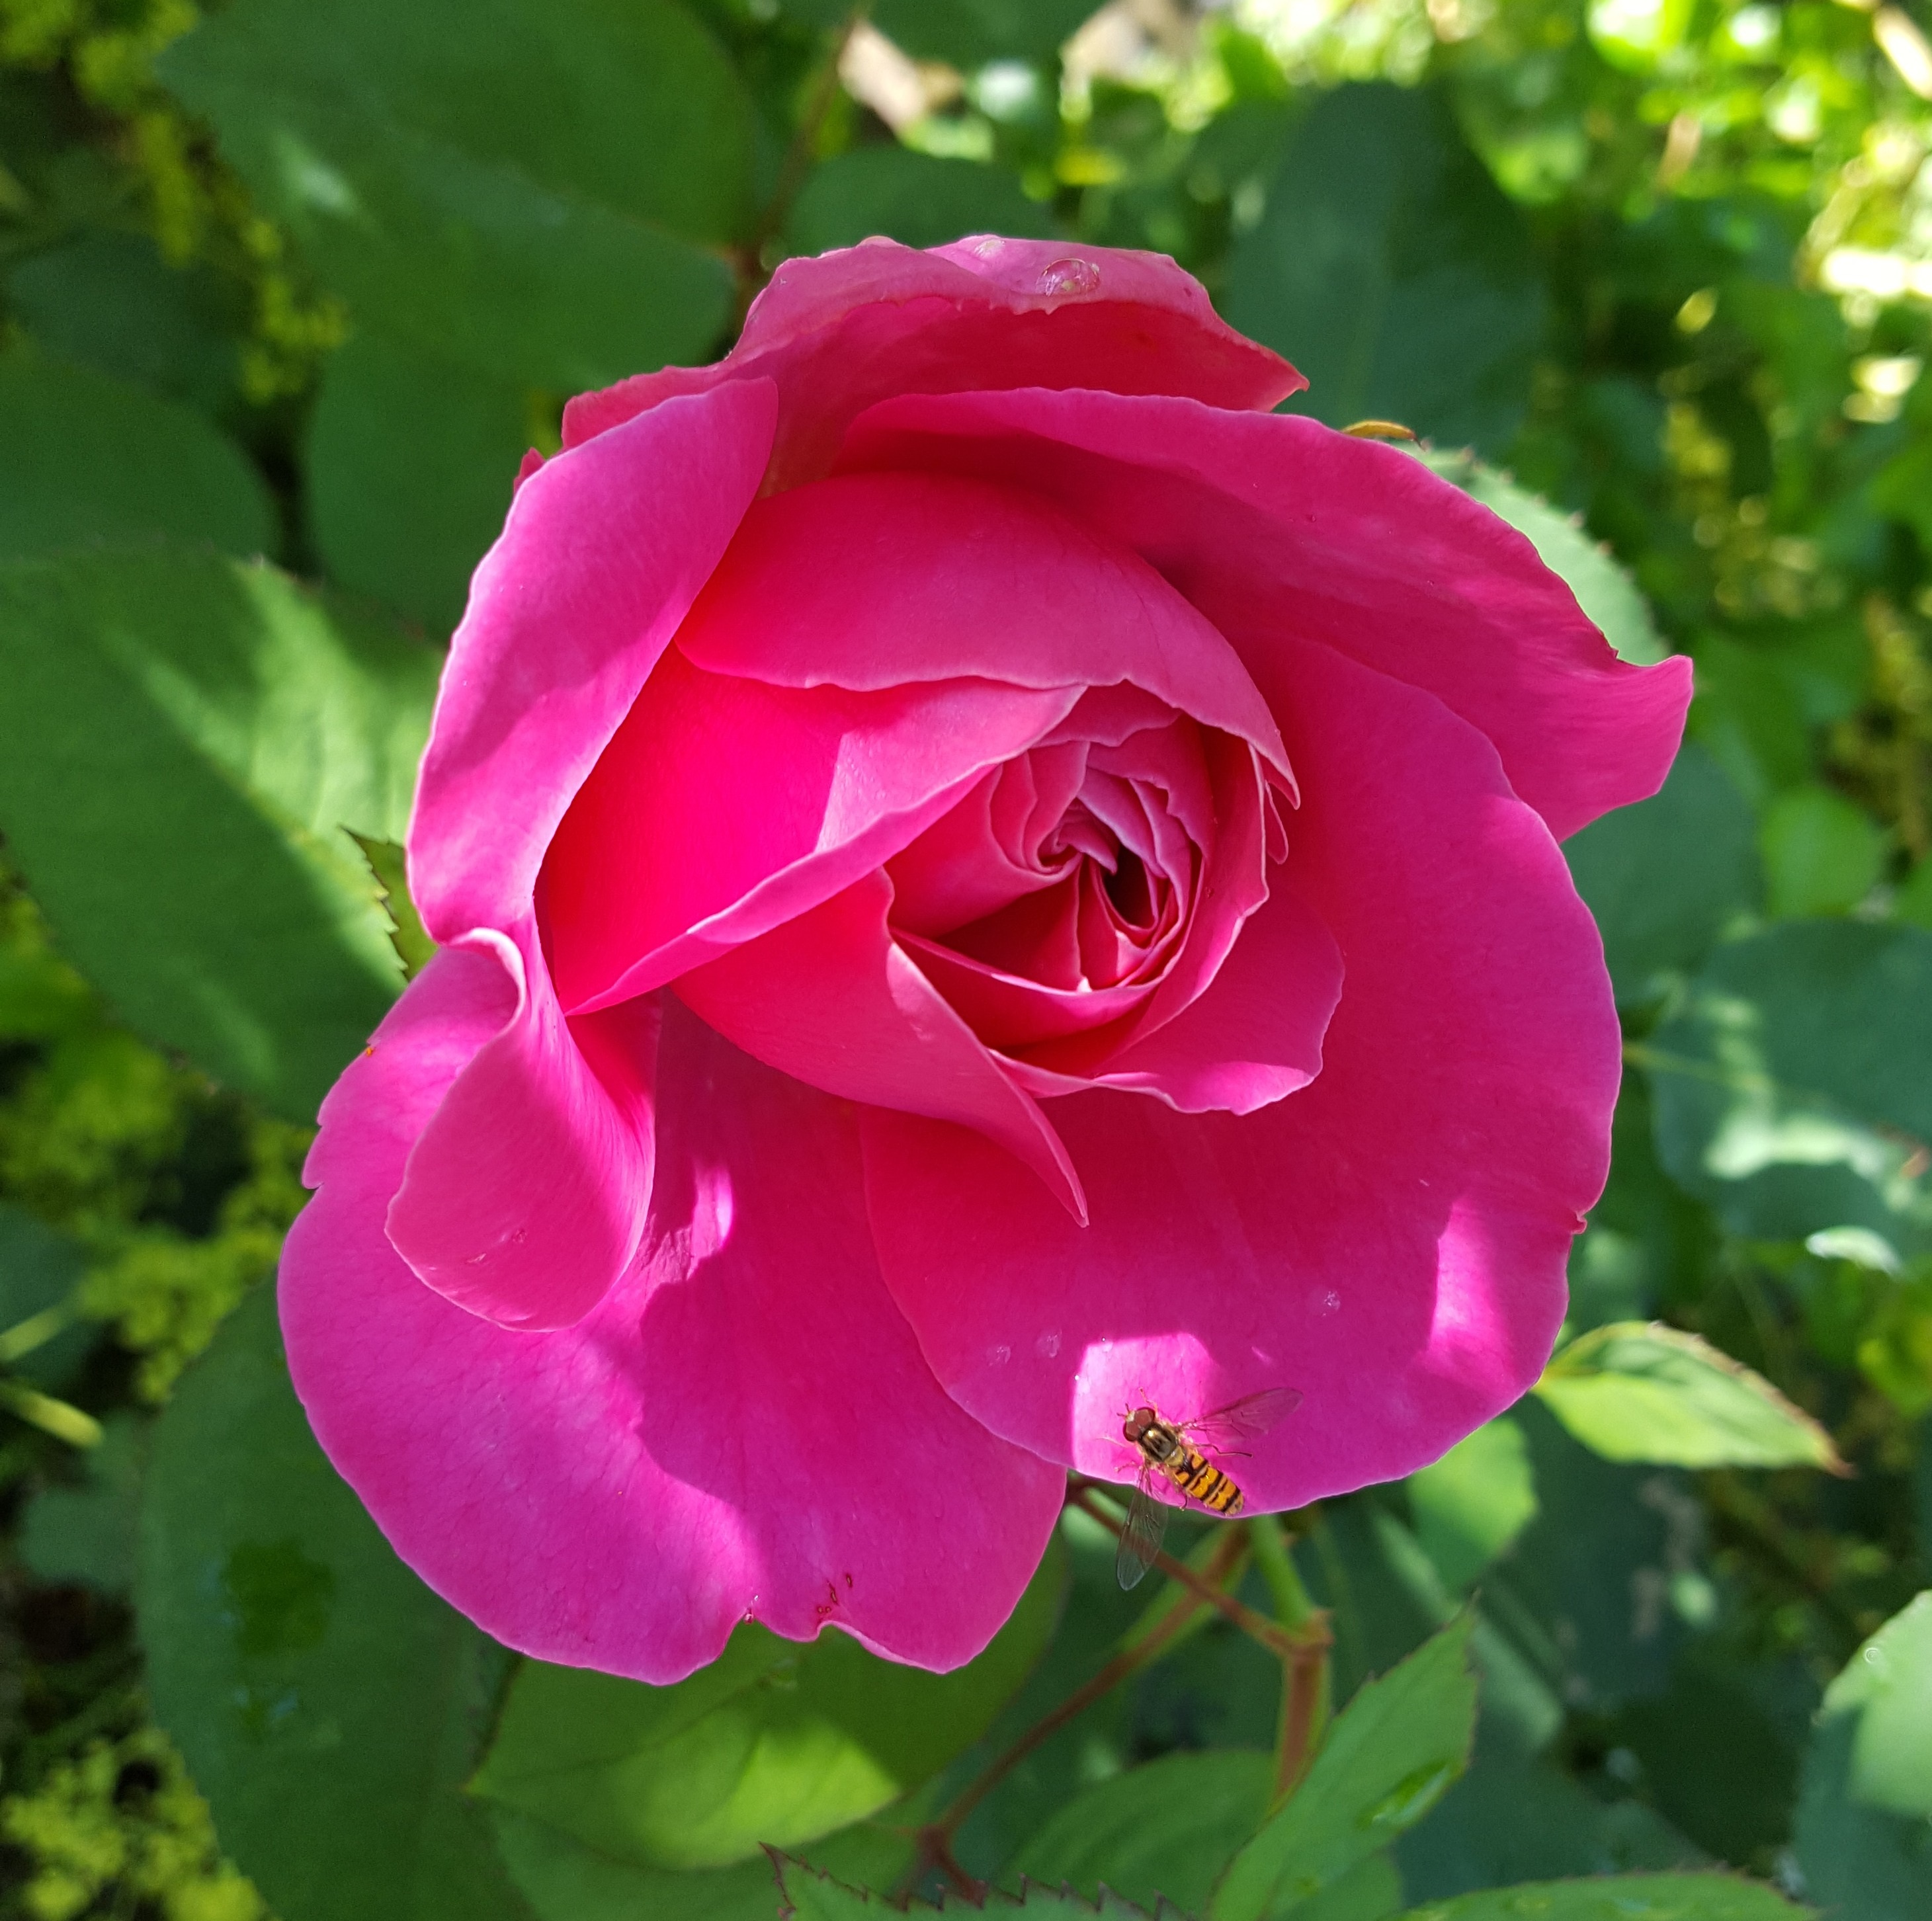
nature, plant, flower, petal, rose, pink, flora, red rose, floribunda, flowering plant, garden roses, rose family, annual plant, land plant, rosa centifolia, rose order, rosa gallica